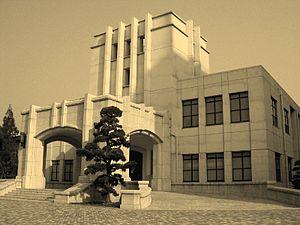
Le ministère de l'Armée était un ministère de l'empire du Japon chargé d'administrer l'armée impériale japonaise. Il exista de 1872 à 1945.